Uriah Heep (band)

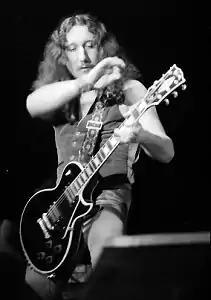
Mick Box in 1977

The band's origins go back to 1967 when 19-year-old guitarist Mick Box formed a band in Brentwood, Essex called Hogwash, which began playing in local clubs and pubs. When the band's singer left, drummer Roger Penlington suggested his cousin David Garrick (who knew the band) as a replacement. Box and Garrick formed a songwriting partnership and having higher musical aspirations than their colleagues, decided to give up their day jobs and go professional. They set up a new band called Spice. David Garrick changed his surname to Byron. Drummer Alex Napier joined, having answered a music paper ad; bassist Paul Newton of The Gods completed the line-up.